Kai Ching Estate

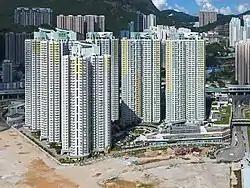
Kai Ching Estate

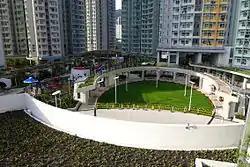
Open space inside estate

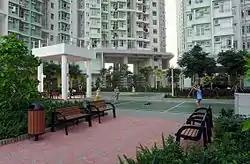
Badminton Court

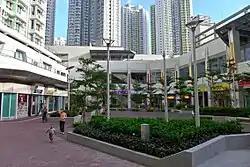
Ching Long Shopping Centre

Kai Ching Estate is a public housing estate in a brownfield development area of the disused Kai Tak Airport in Hong Kong. It consists of six residential buildings completed in 2013. It houses around 5,200 flats for 13,300 residents and shares the "Ching Long Shopping Centre" with Tak Long Estate. Kai Ching Estate was built by China State Construction Engineering (Hong Kong).